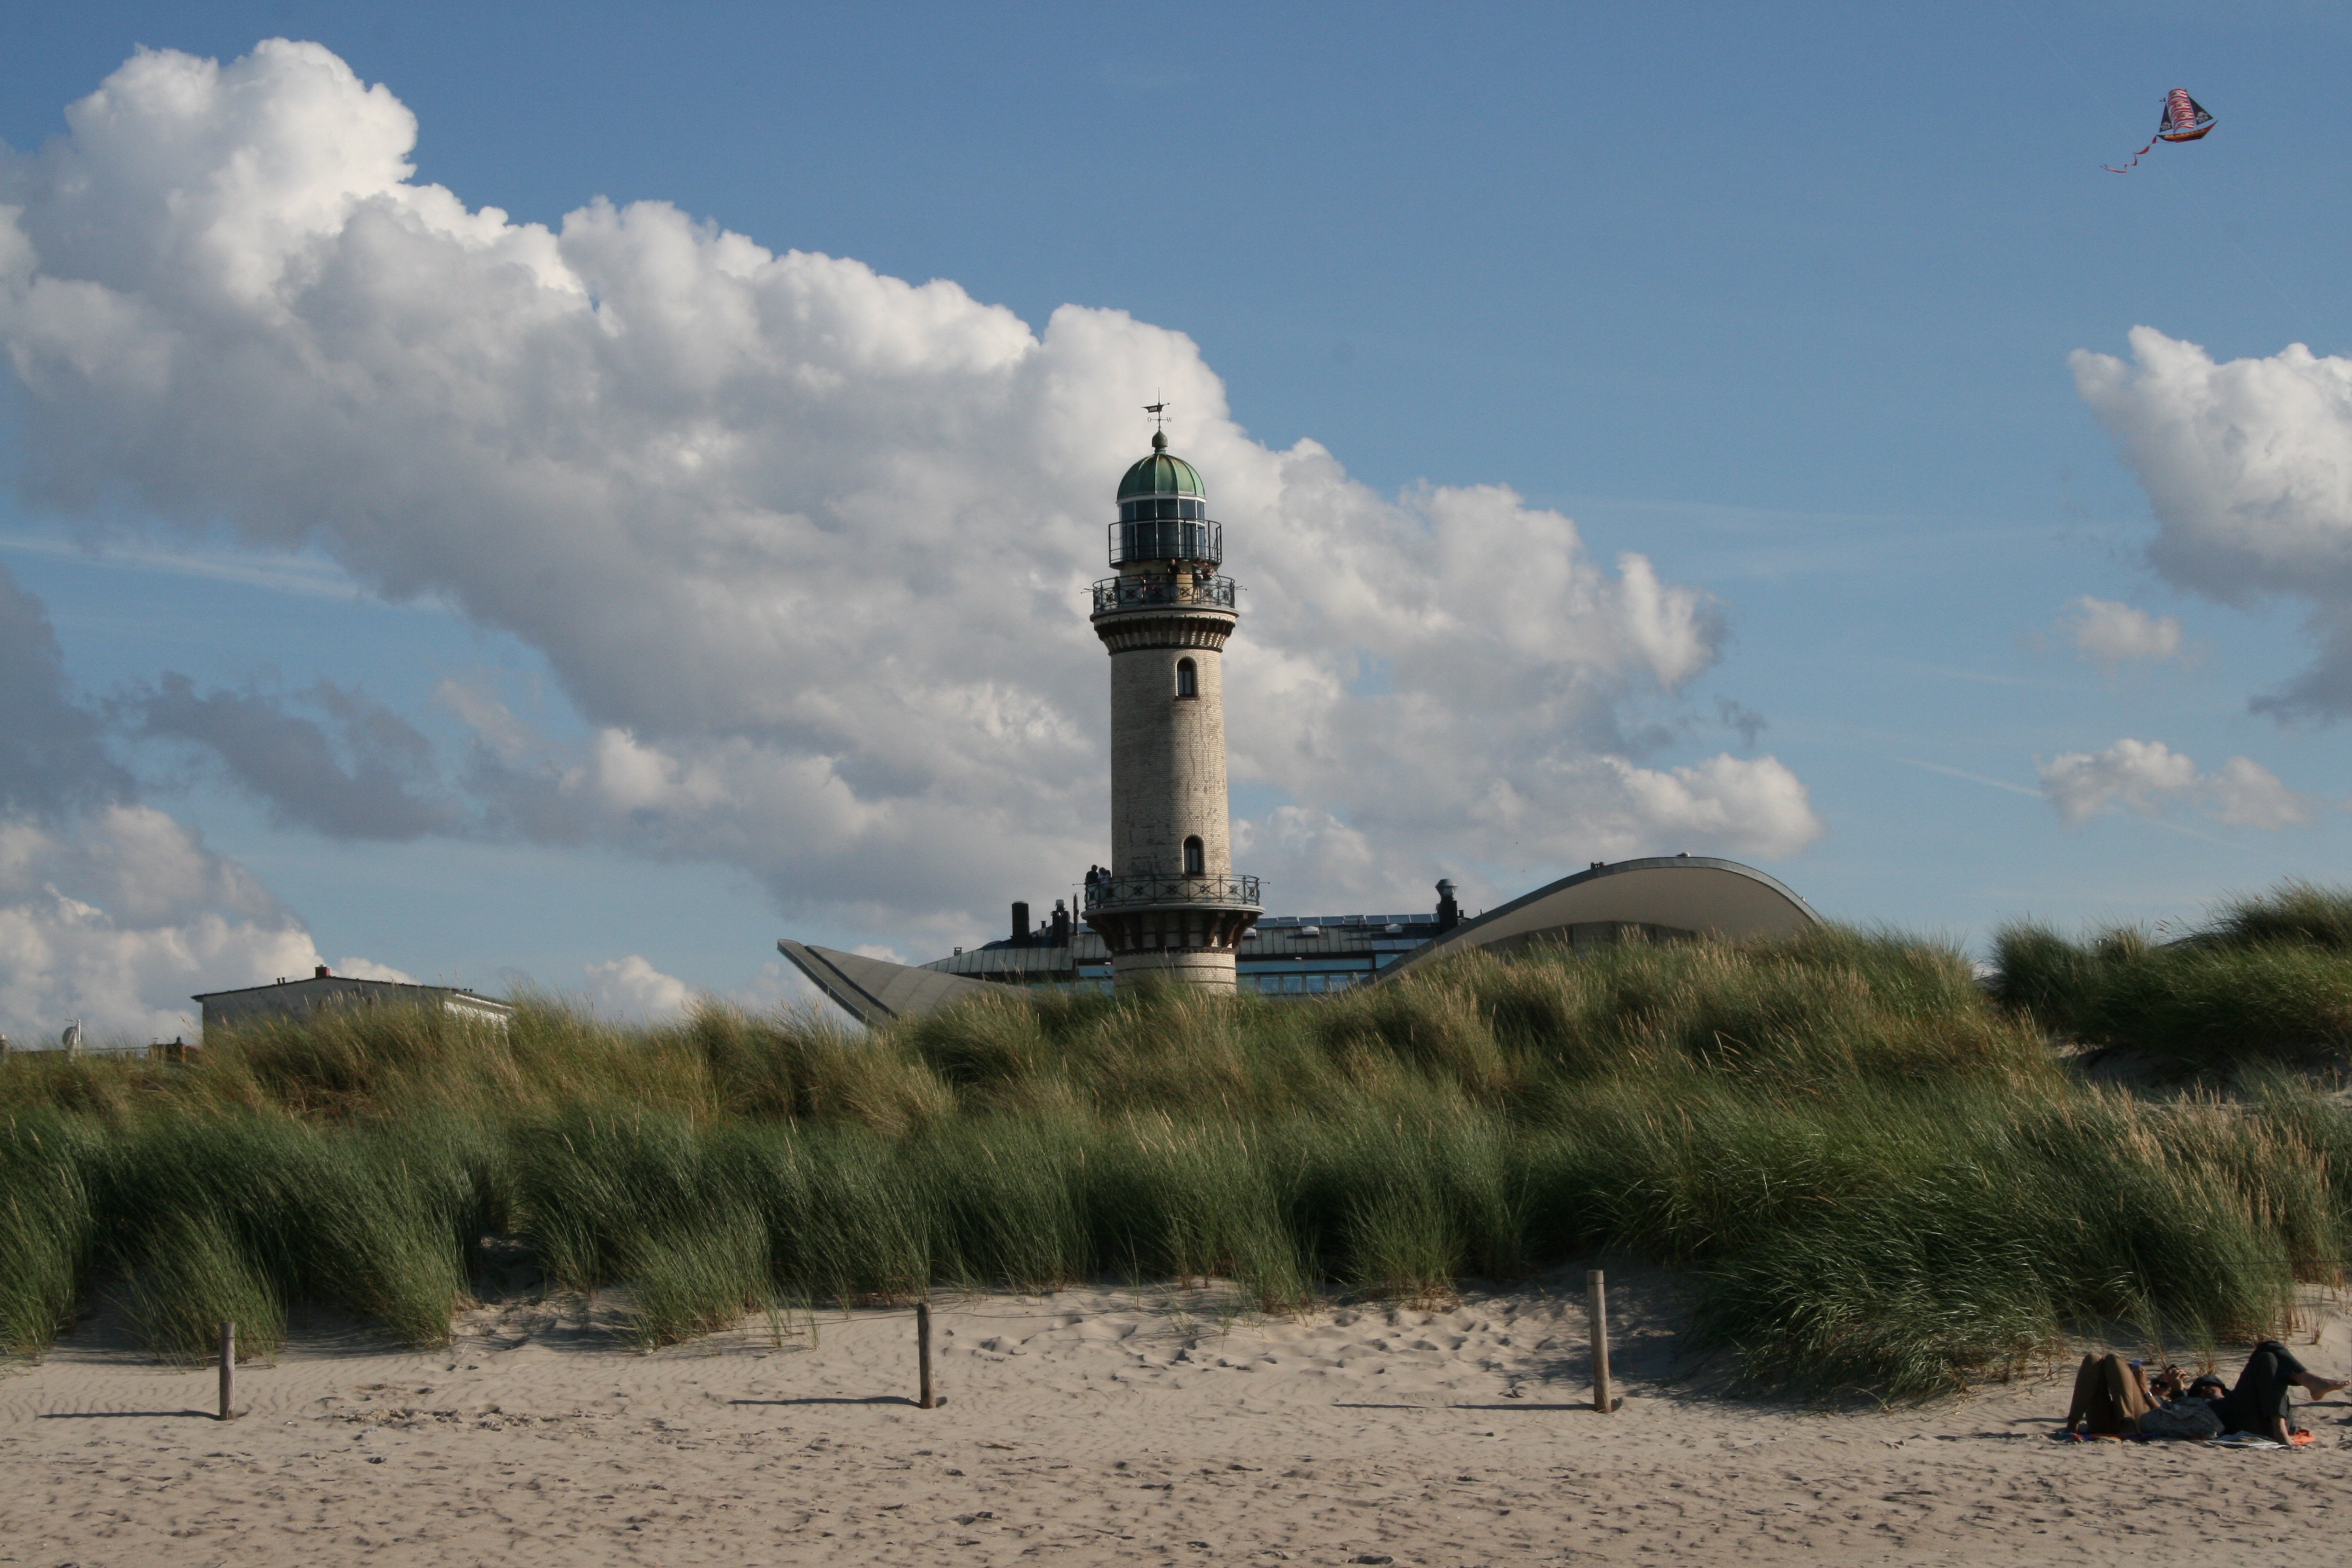
beach, sea, coast, nature, grass, ocean, cloud, lighthouse, plant, sky, shore, wind, summer, tower, holiday, bay, dunes, clouds, cape, baltic sea, warnem nde, sand beach, atmosphere of earth